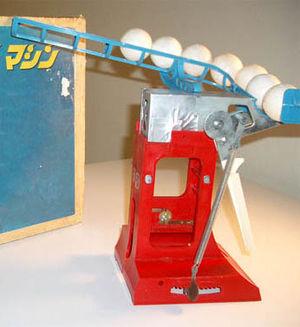
Gunpei Yokoi, né le 10 septembre 1941 au Japon dans la ville de Kyoto, et mort le 4 octobre 1997, était une personnalité multi-forme du jeu vidéo. Bricoleur depuis son enfance, il est l'inventeur, entre autres, des Game & Watch, du Game Boy mais aussi du Virtual Boy lorsqu'il est employé chez Nintendo. Il a fortement contribué à l'avancée de la technologie dans le jeu vidéo, via ses projets de consoles et en créant la croix directionnelle. Il est également le producteur original de la série de jeux Metroid et participe à la réalisation de plusieurs dizaines de jeux sur les consoles de Nintendo.